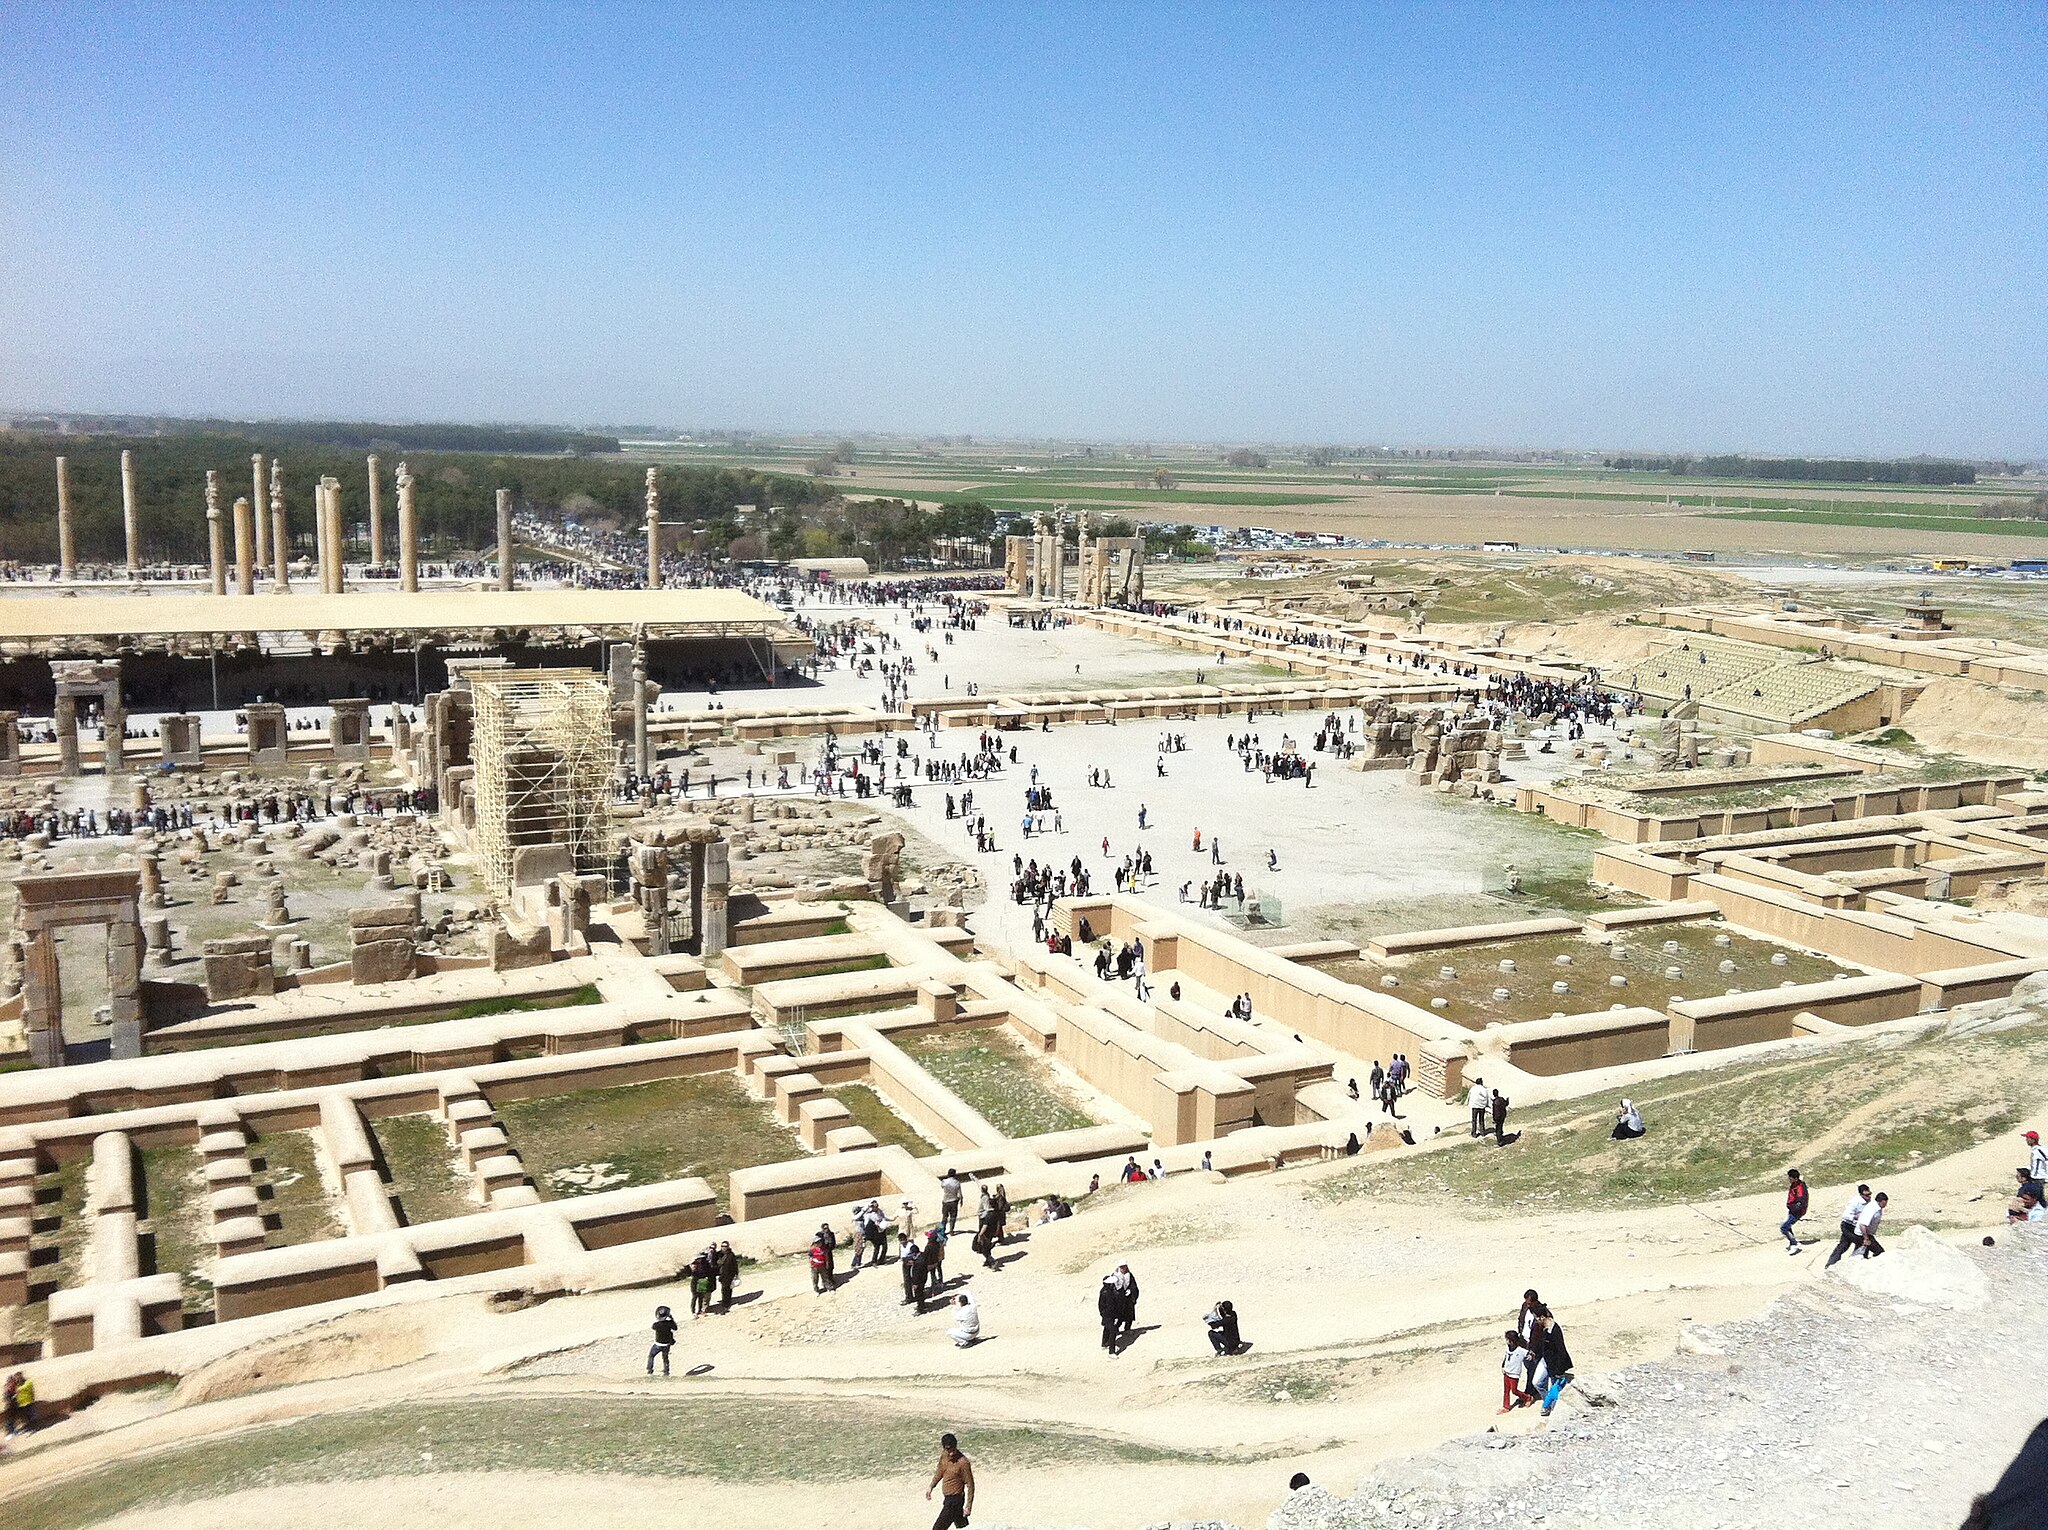
Title: Fars Province, جاده خروجی تخت جمشید، Iran - panoramio
Description: Fars Province, جاده خروجی تخت جمشید، Iran
Date: Taken on 25 March 2012
Categories: Panoramio files uploaded by Panoramio upload bot, Panoramio images reviewed by trusted users, Photos from Panoramio, Files with coordinates missing SDC location of creation, 2012 in Persepolis, Iran photographs taken on 2012-03-25, General views of Persepolis, Photos from Panoramio ID 8405269